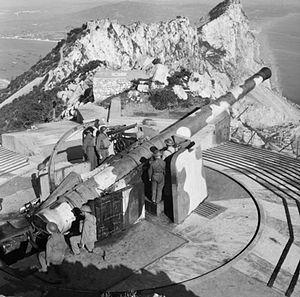
Le canon de 9,2 pouces BL Mk X est un canon conçu par le Royaume-Uni à la fin du XIXᵉ siècle. Il équipe à la fois les batteries côtières britanniques et plusieurs navires de la Royal Navy, qui s'en servent durant la Première Guerre mondiale.